Prosser Creek

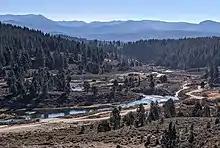
Prosser Creek view from Prosser Creek Dam

Prosser Creek is a perennial stream in Nevada County, California, formed from the North Fork Prosser Creek and South Fork Prosser Creek, then flowing into Prosser Creek Reservoir, and then to the Truckee River.